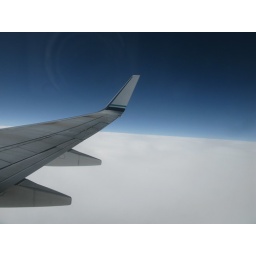
love that blue sky above the clouds